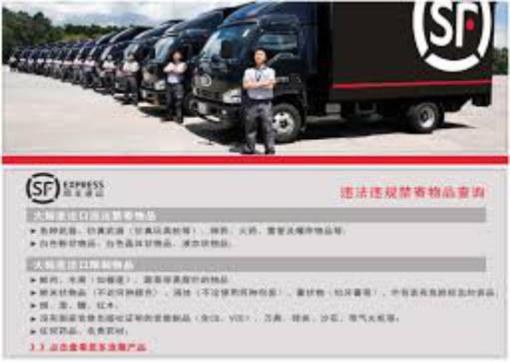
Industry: Others